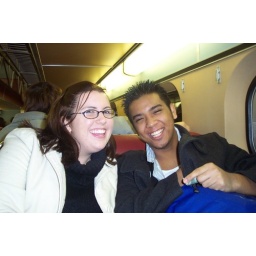
brown and me on the train in the way to the city for new years